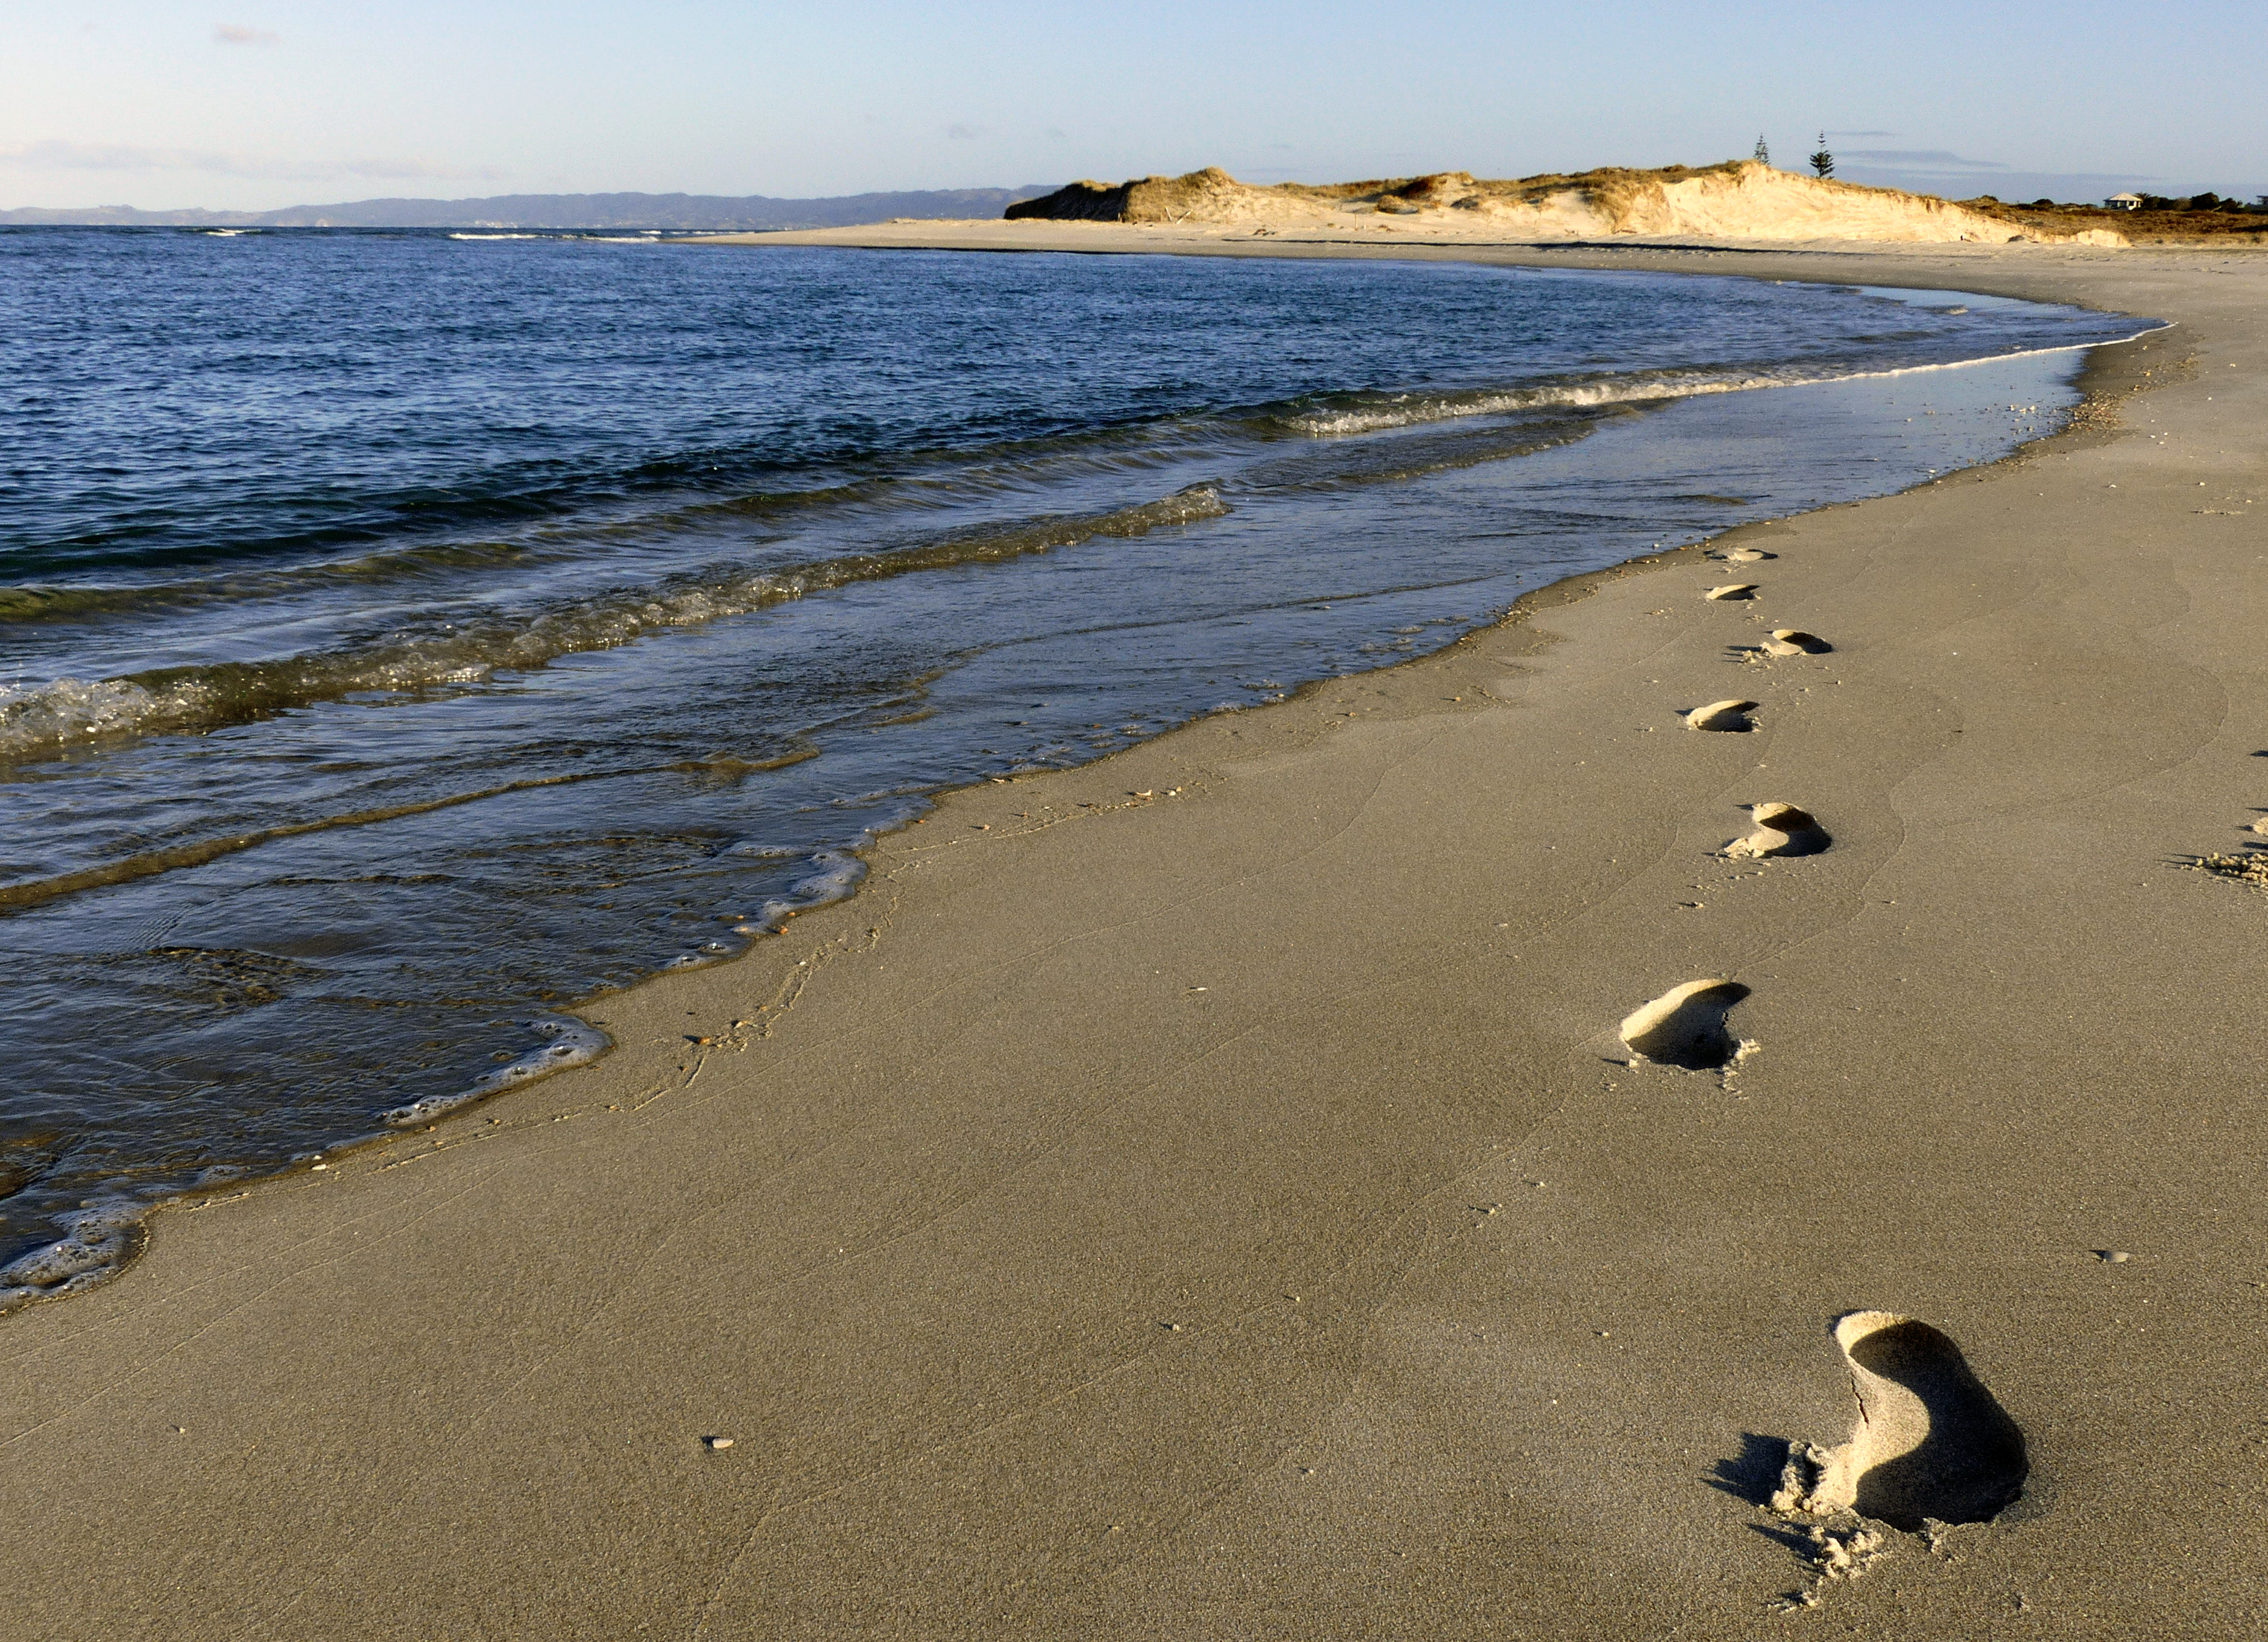
beach, sea, coast, water, sand, ocean, horizon, shore, wave, bay, material, body of water, footprints, lumixfz200, bridgecameras, superzooms, mudflat, wind wave